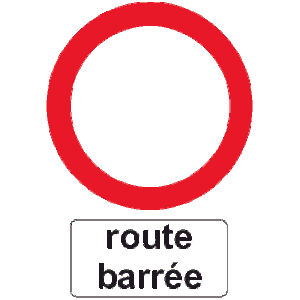
Diagramme de la signalisation routière luxembourgeoise